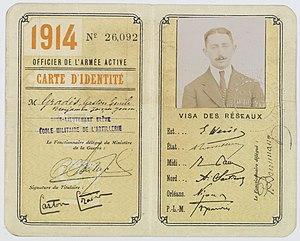
Carte d’identité d’officier de l’armée d’active du sous-lieutenant Gaston Gradis, élève de l’école militaire de l’artillerie, 1914. See also other side.
Gaston Gradis, né à Paris le 7 mai 1889 et mort à Rabat le 15 janvier 1968, est un militaire, homme d'affaires et explorateur français.